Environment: lab
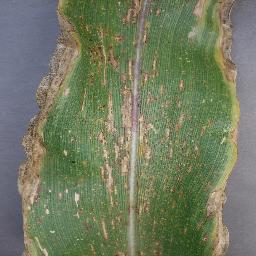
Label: gray_leaf_spot